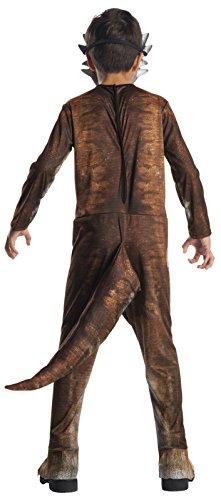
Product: Rubie's Jurassic World Stygimoloch Child Costume
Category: Clothing, Shoes & Jewelry | Costumes & Accessories | Women | Costumes & Cosplay Apparel | Costumes
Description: Includes: Jumpsuit With Attached Molded Gauntlets And Shin Guards, Belt, Mask, Cape.
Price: $19.72 - $34.95